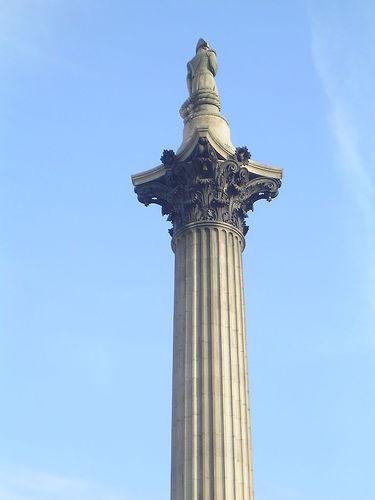
Weather: sun or clear